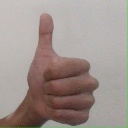
अक्षर: थ